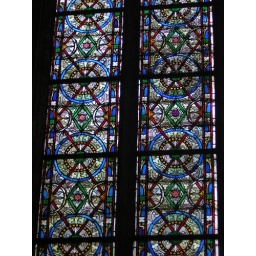
Stained glass window in Notre Dame